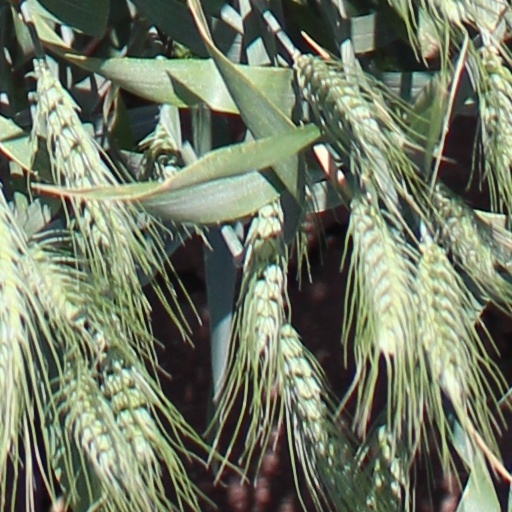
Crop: wheat